Miracle Strip at Pier Park

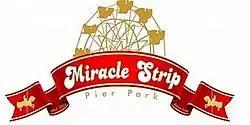

Miracle Strip at Pier Park was an amusement park in Panama City Beach, Florida, owned by Miracle Strip Carousel, LLC. The original Miracle Strip closed in 2004 after 41 years of operation, but a new amusement park using the same name was resurrected and began with moving the carousel from its original location to Pier Park in March 2009. After the success of the carousel, the few remaining rides were purchased and moved as well, opening in March 2010. This retro park reopened with a few new rides, games and food vendors on a much larger 14-acre tract on April 18, 2014. The park closed in 2015. Many of the rides permanently moved to Lake Winnepesaukah.